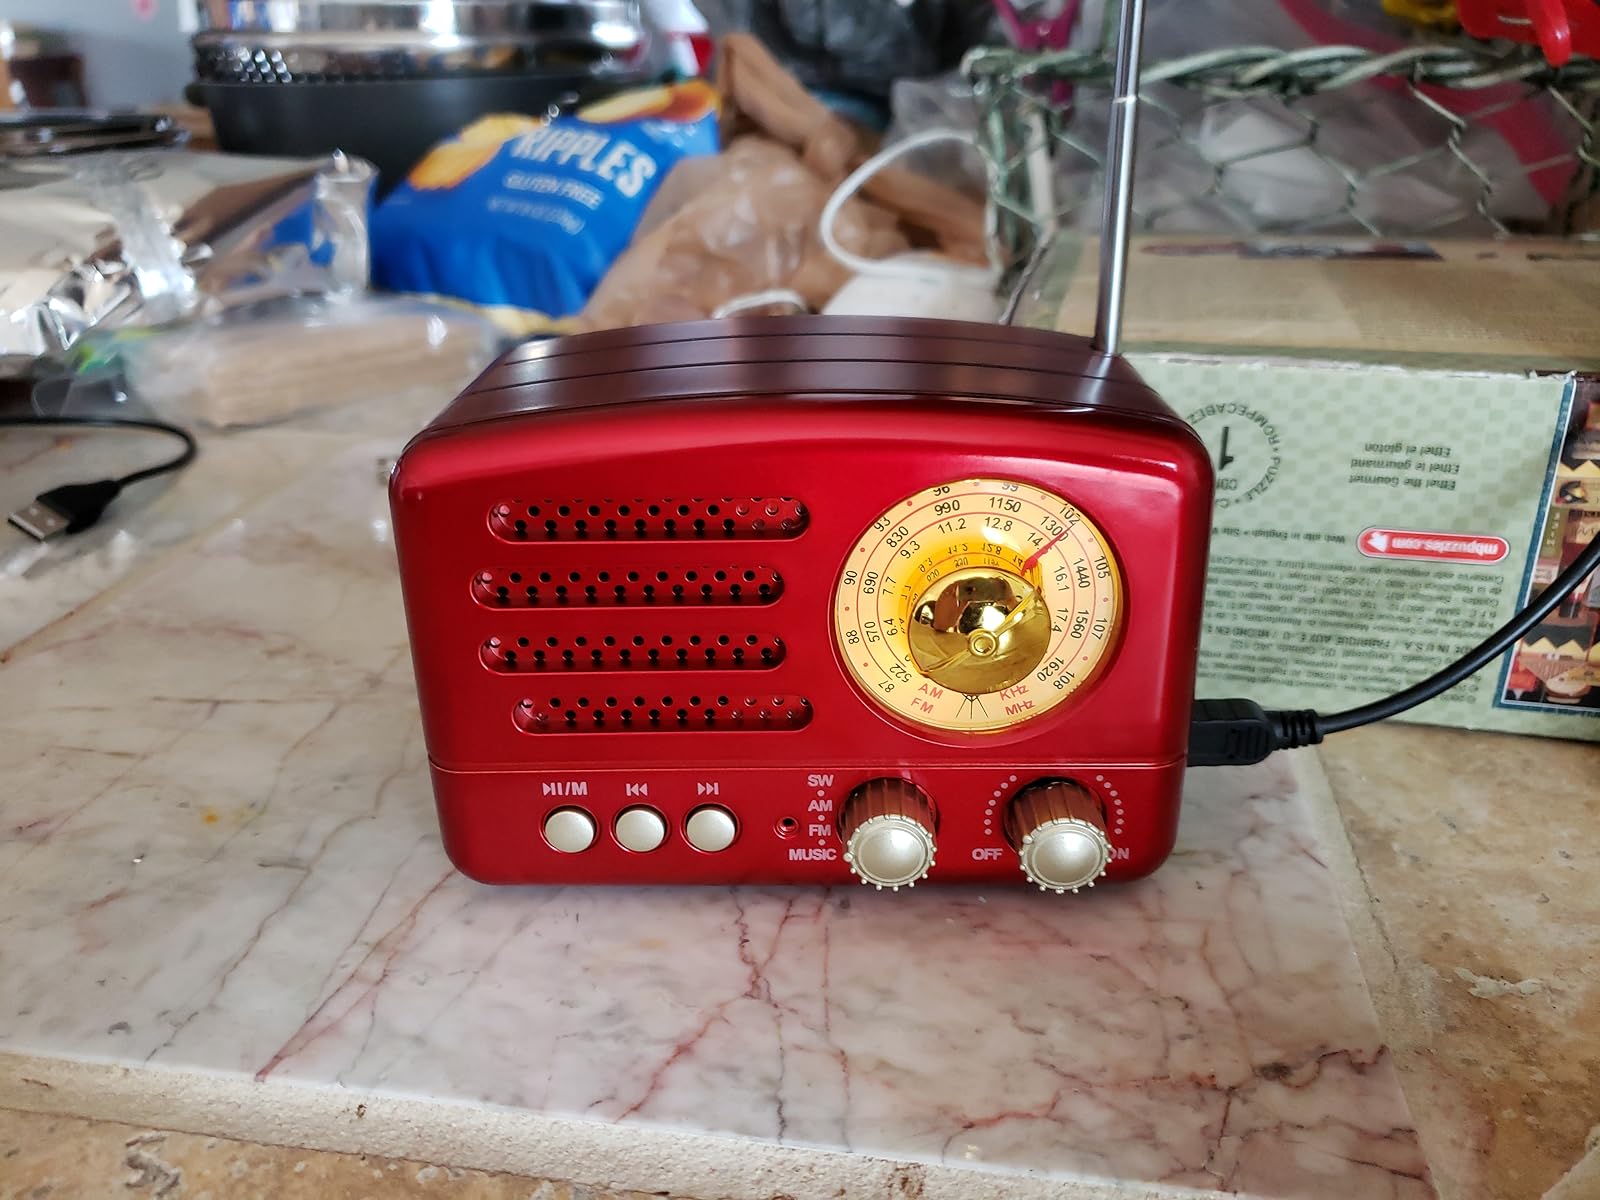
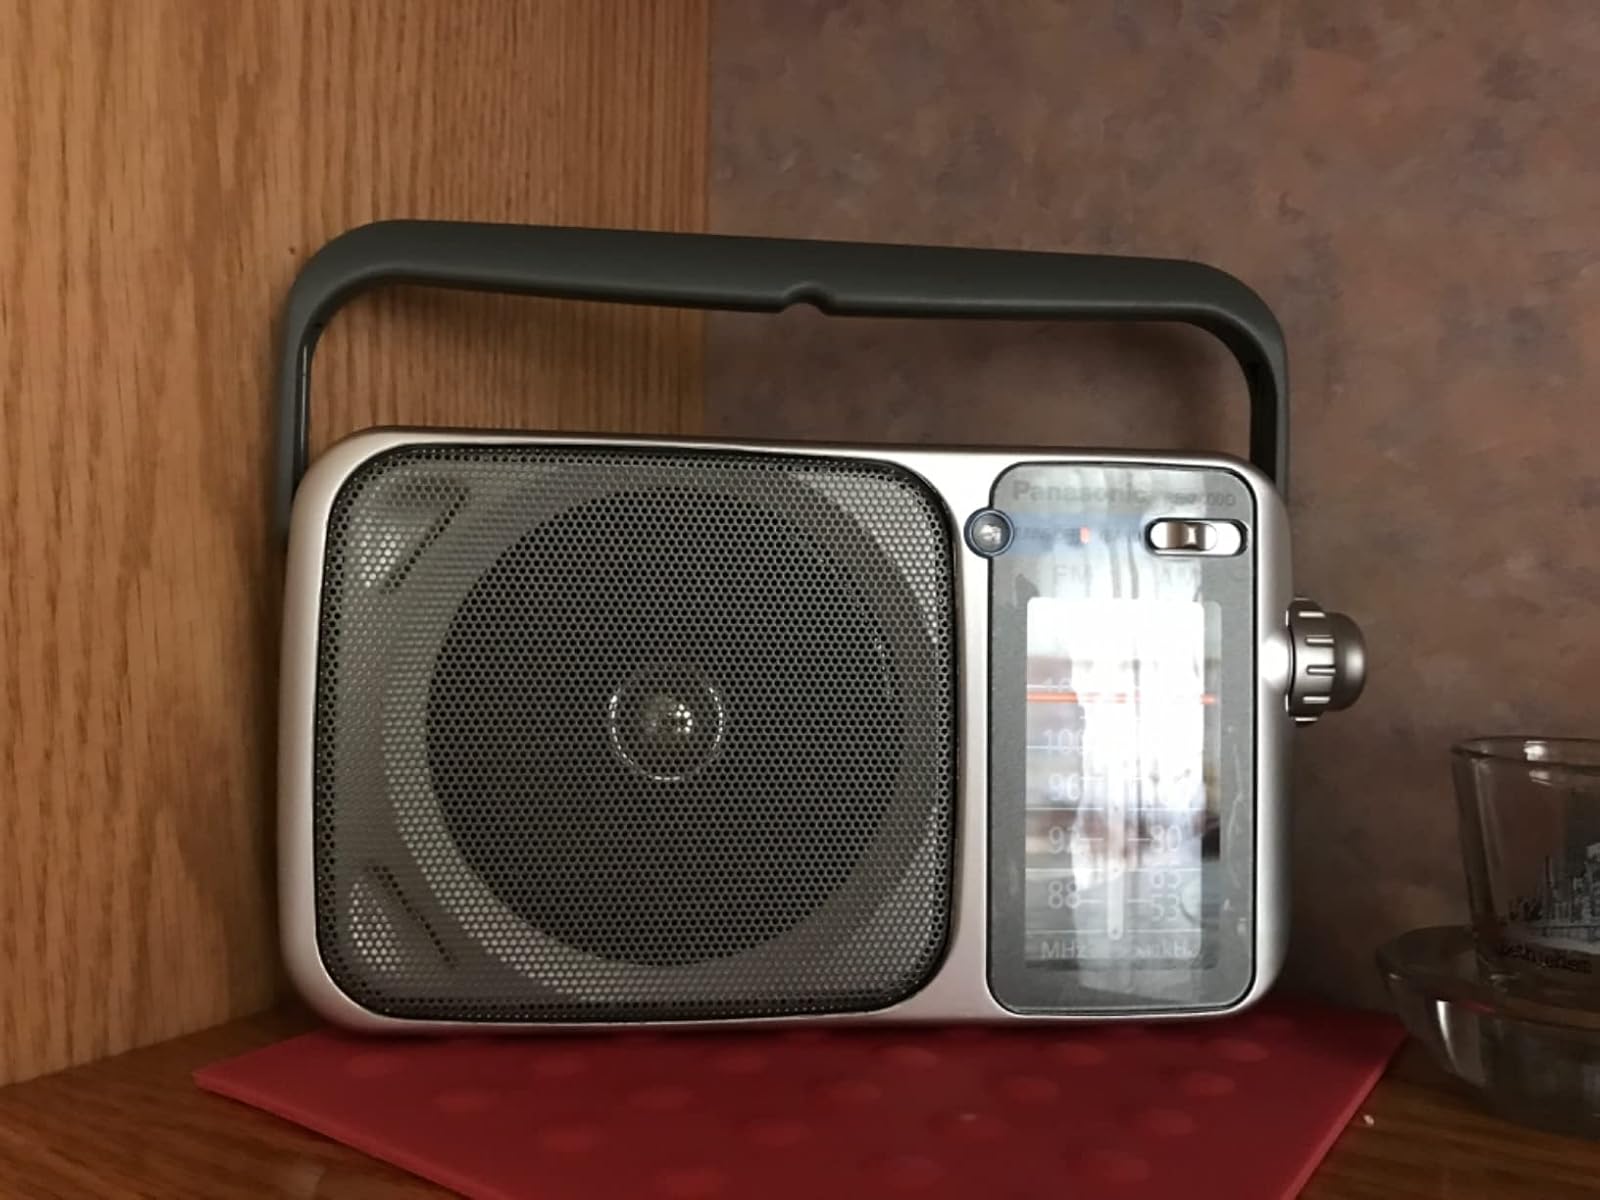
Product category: radio
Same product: no